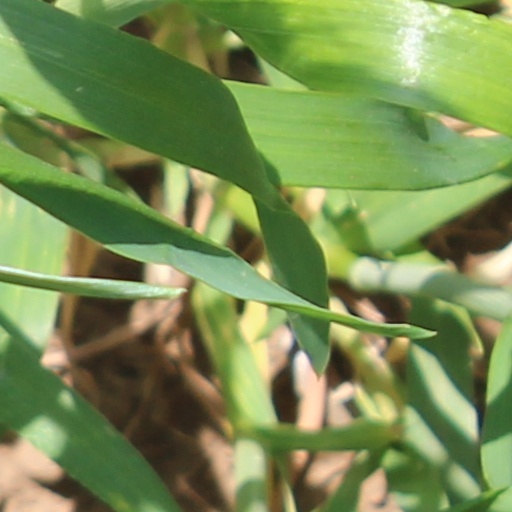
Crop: wheat